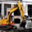
Label: tractor